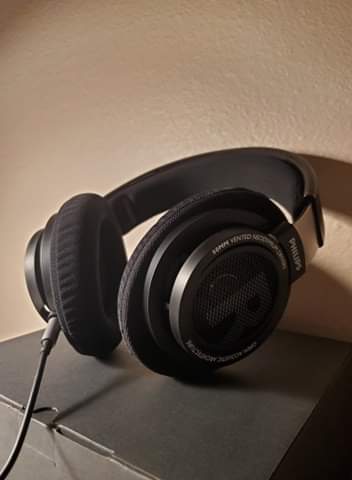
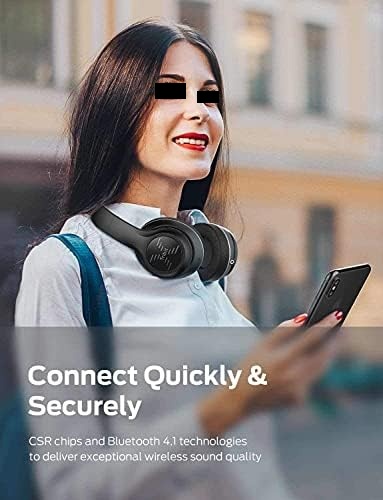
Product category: headphones
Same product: no